Pittwater

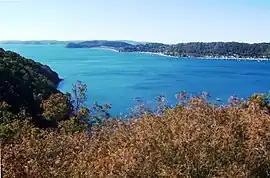
Pittwater from Ku-ring-gai Chase National Park.

Today, the Pittwater is a popular water recreation, such as sailing and fishing. The area is an important natural heritage area that comprises wetlands, bushland, lagoons, a waterway, rock platforms and beaches.